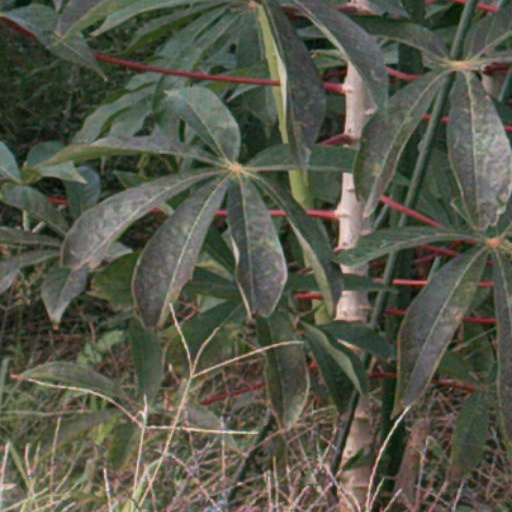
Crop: cassava